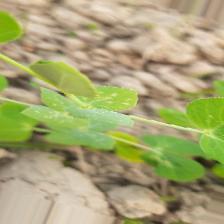
Label: Powdery Mildew